Channels of the Maldives

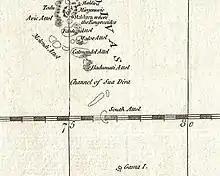
Suvadiva Channel in 1784 D'Anville map

Huvadhu Kandu or Suvadiva Channel is the broad channel that separates the northern and central Maldives from the southern atolls.